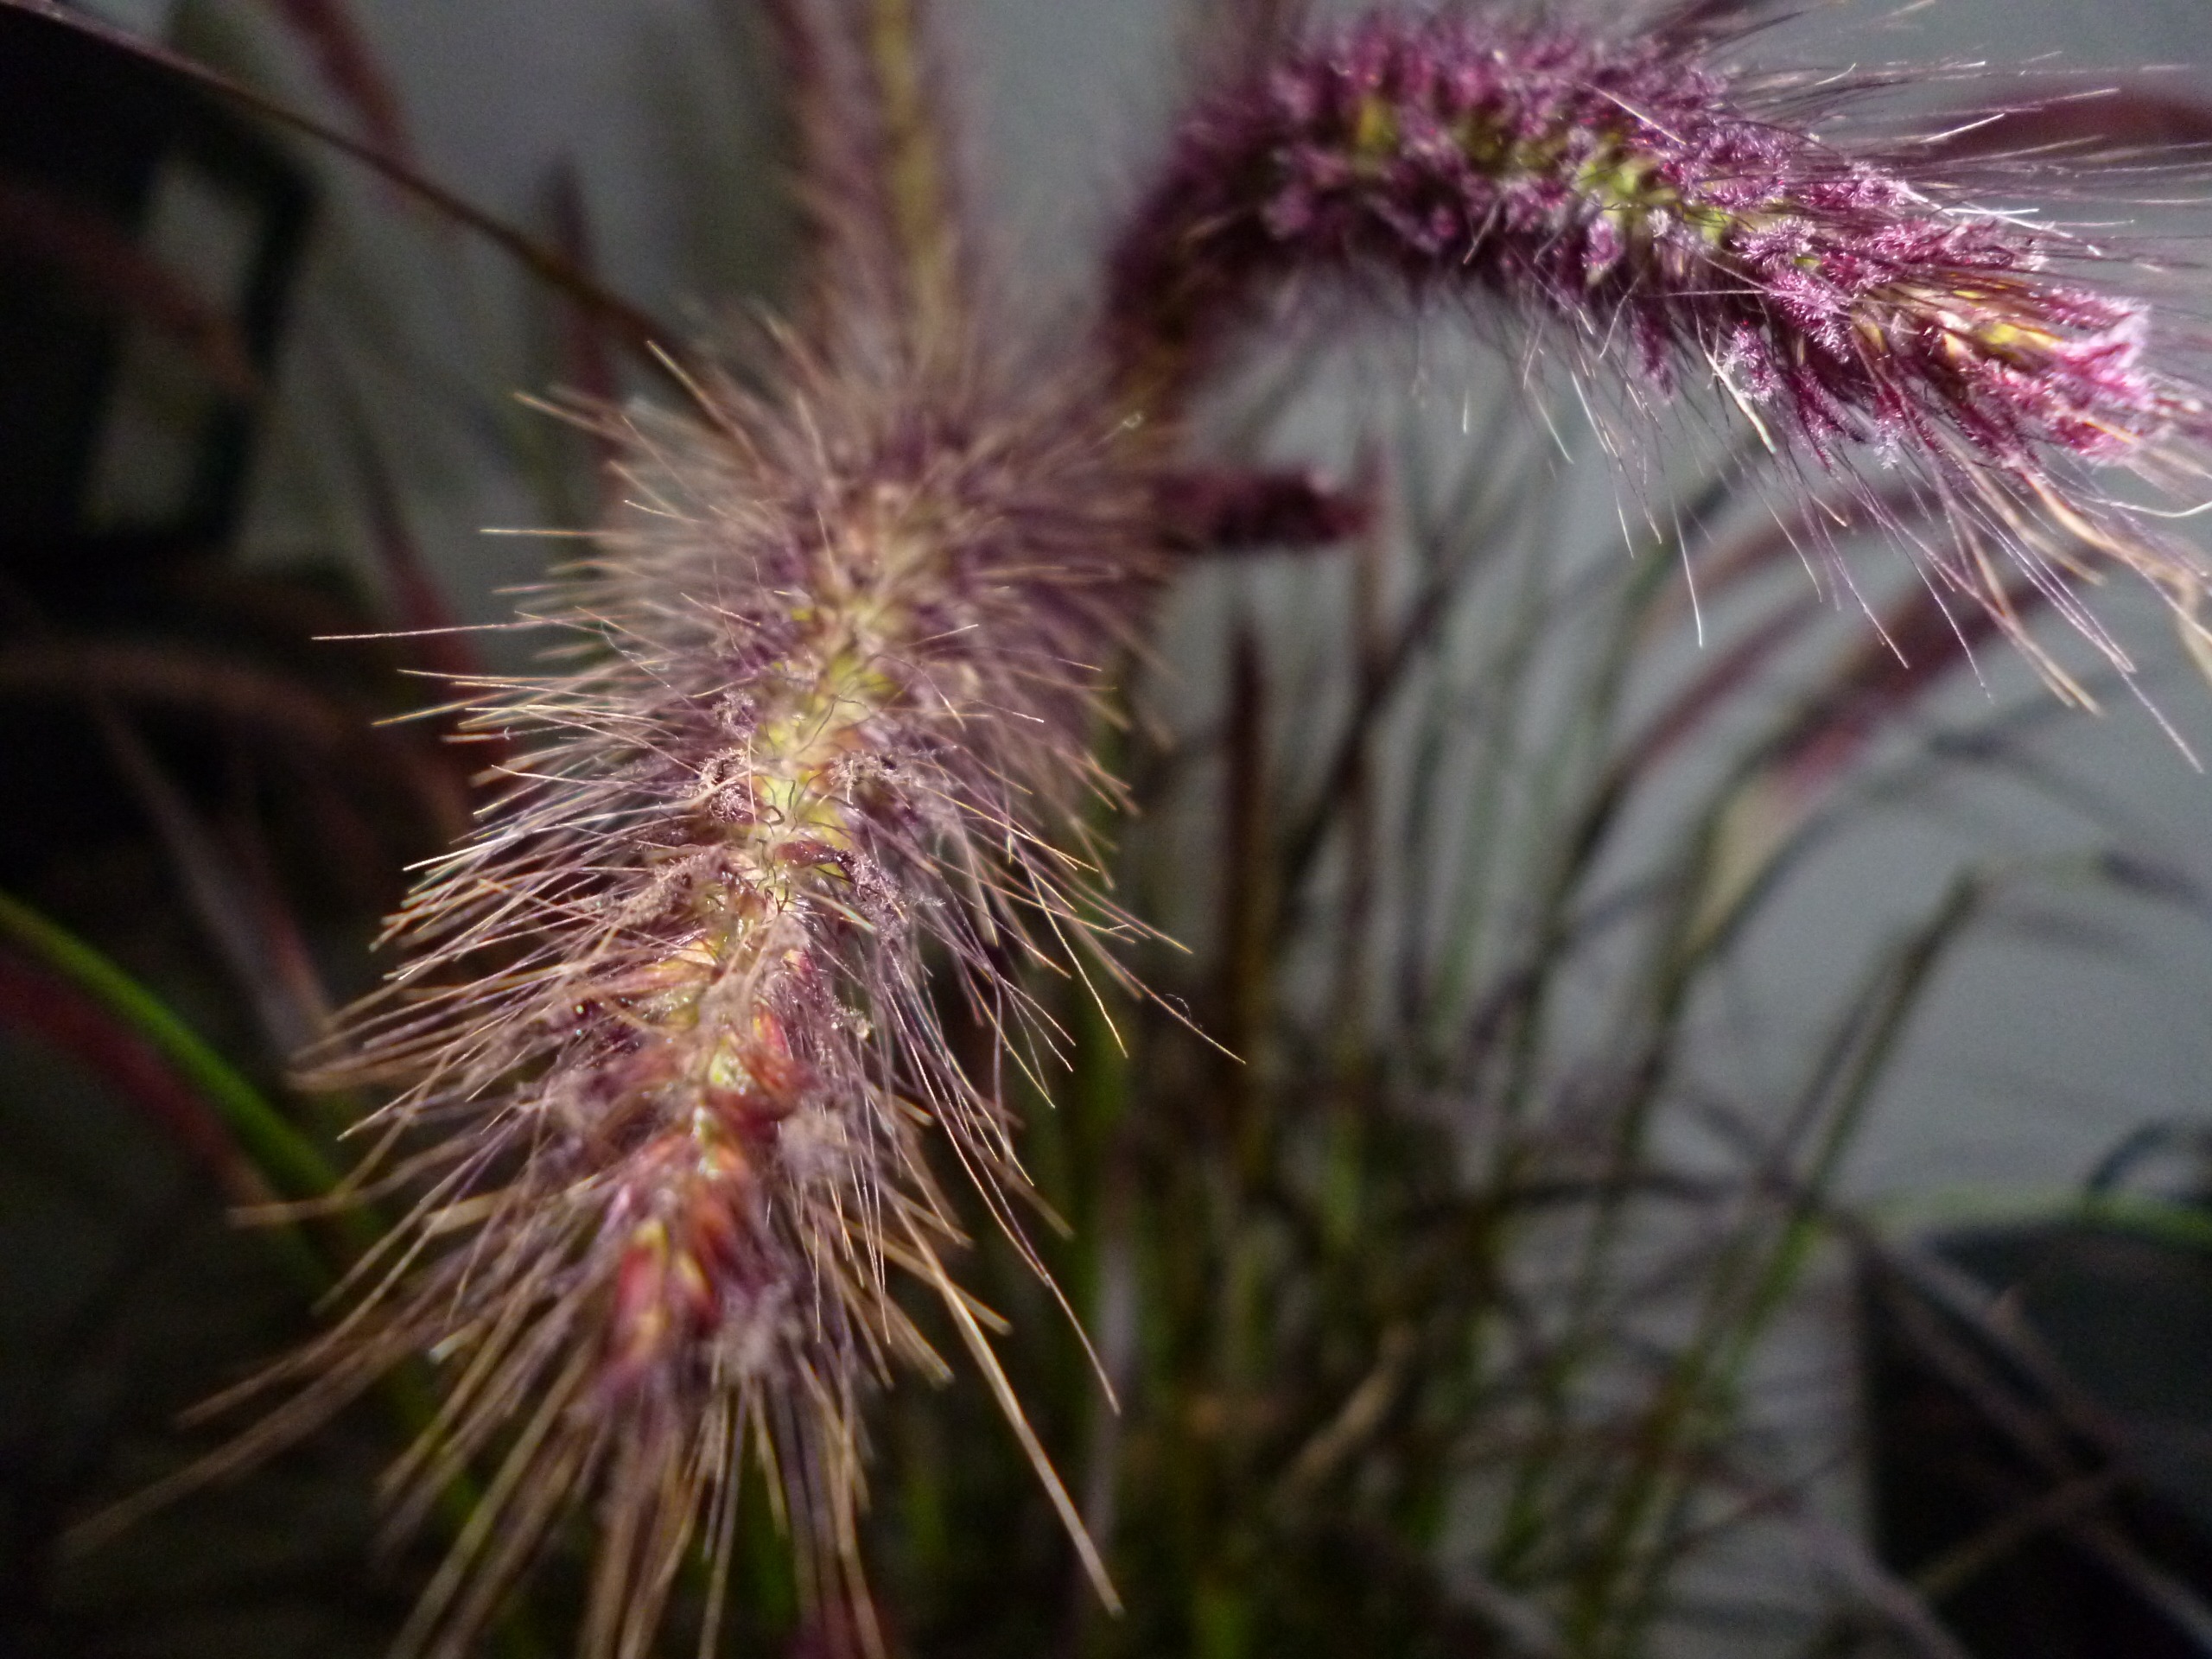
tree, nature, grass, branch, plant, photography, flower, food, produce, botany, flora, close up, thistle, macro photography, flowering plant, daisy family, grass family, plant stem, land plant, thorns spines and prickles, arecales